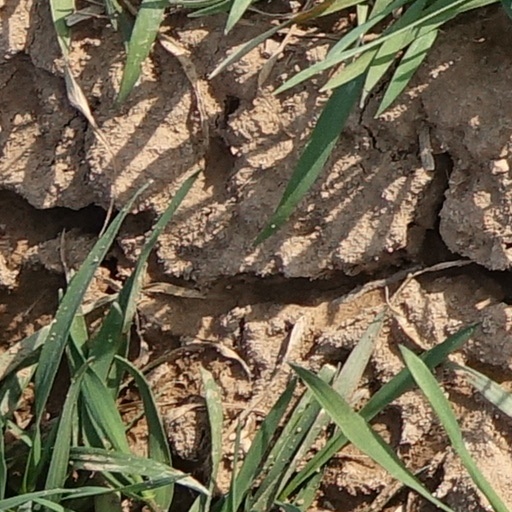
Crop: wheat